Henry S. Ambler

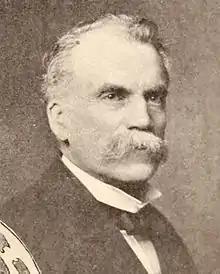
Henry S. Ambler (1902)

Henry S. Ambler (1836 – September 17, 1905) was an American politician from New York.